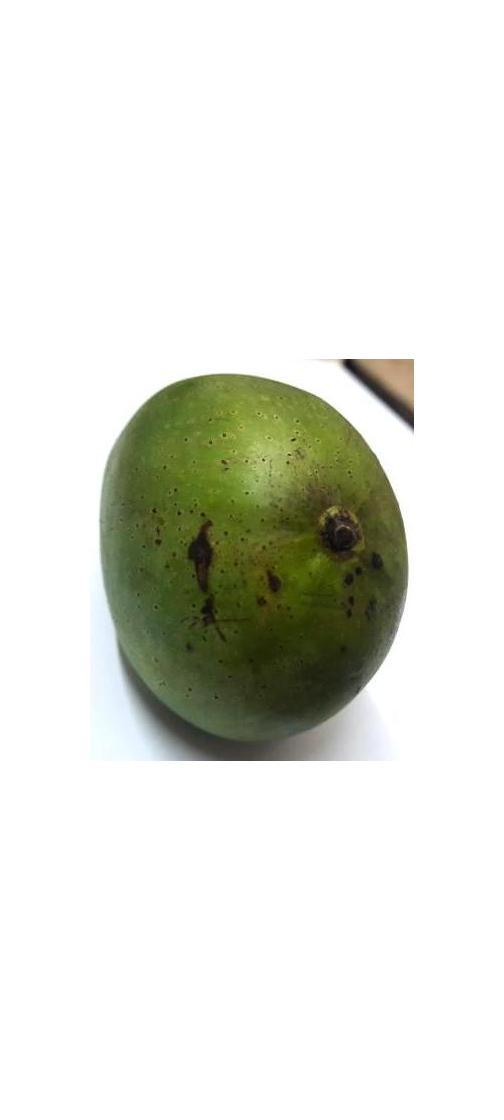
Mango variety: Ashshina Zhinuk